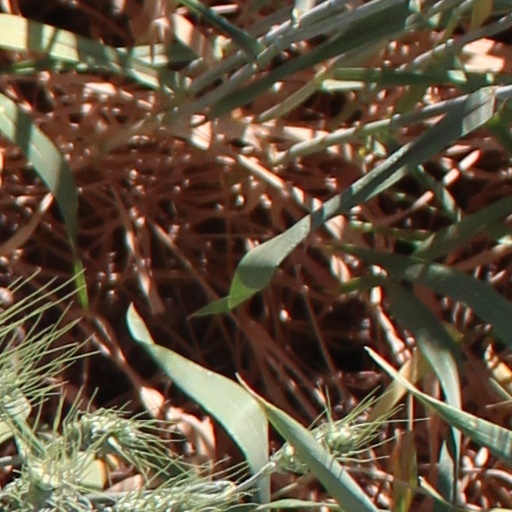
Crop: wheat